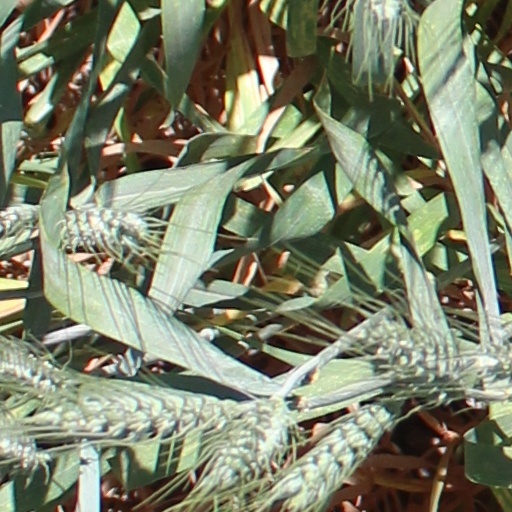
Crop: wheat